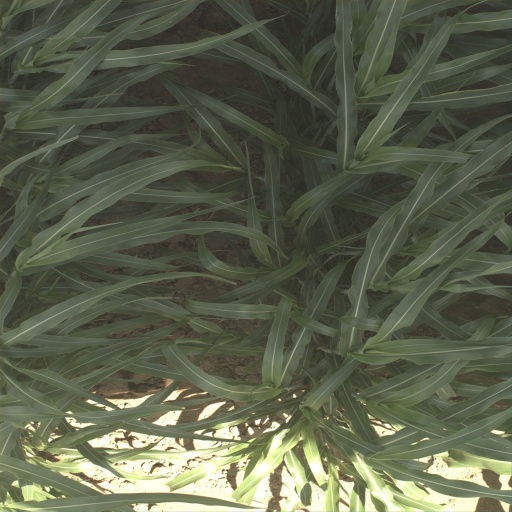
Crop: sorghum